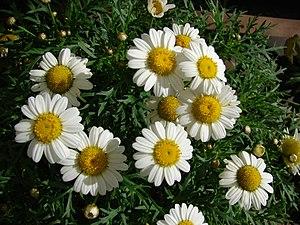
Argyranthemum frutescens ou chrysanthème frutescent ou marguerite de Paris est une espèce de plantes de la famille des Asteraceae.